Corris Railway

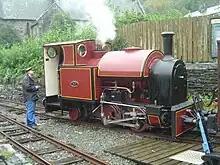
The Corris Railway's own steam locomotive, No. 7, at Corris on 28 October 2006

In the early 1960s a group of volunteers from the Talyllyn Railway, led by Alan Meaden, began visiting Corris. They wanted to establish a museum for the line and formed The Corris Society in December 1966. Another group, the Corris Railway Preservation Society, was set up in the West Midlands around the same time. The two groups merged, forming the Corris Railway Society in 1968 with the aim of preserving what was left of the railway, opening a dedicated museum, and to explore reviving some or all of the line. Many of the founding members of the Society were volunteers on the Talyllyn.